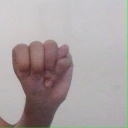
अक्षर: म